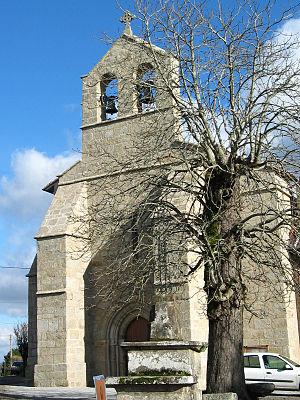
Église de la Nativité-de-la-Vierge de Royères, (Inscrit, 1992)
Royères est une commune française située dans le département de la Haute-Vienne, en région Nouvelle-Aquitaine.
Cet article recense les monuments historiques de la Haute-Vienne, en France.